Walsall Council House

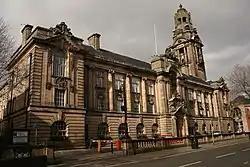
Walsall Council House

Walsall Council House is a municipal building in Lichfield Street in Walsall, West Midlands, England. It is a Grade II listed building.